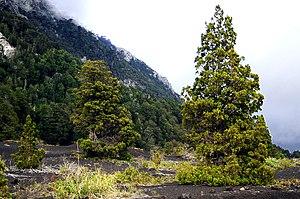
La province de Neuquén est une province d'Argentine, qui se trouve à l'extrémité nord-ouest de la Patagonie argentine. Avec une superficie de 94 378 km², elle est la plus petite province des régions australes du pays. Sa géographie s'abîme sur l'imposante Cordillère des Andes.